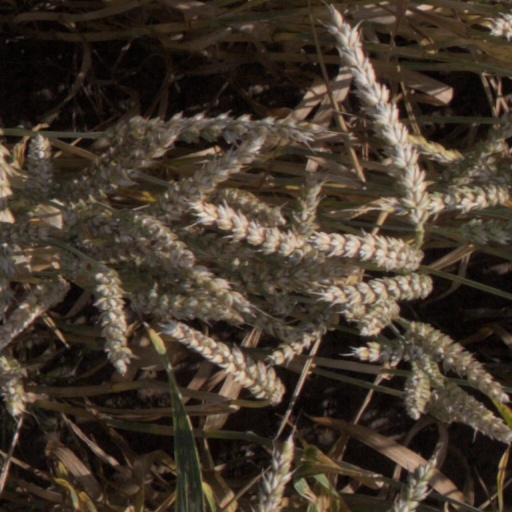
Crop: wheat